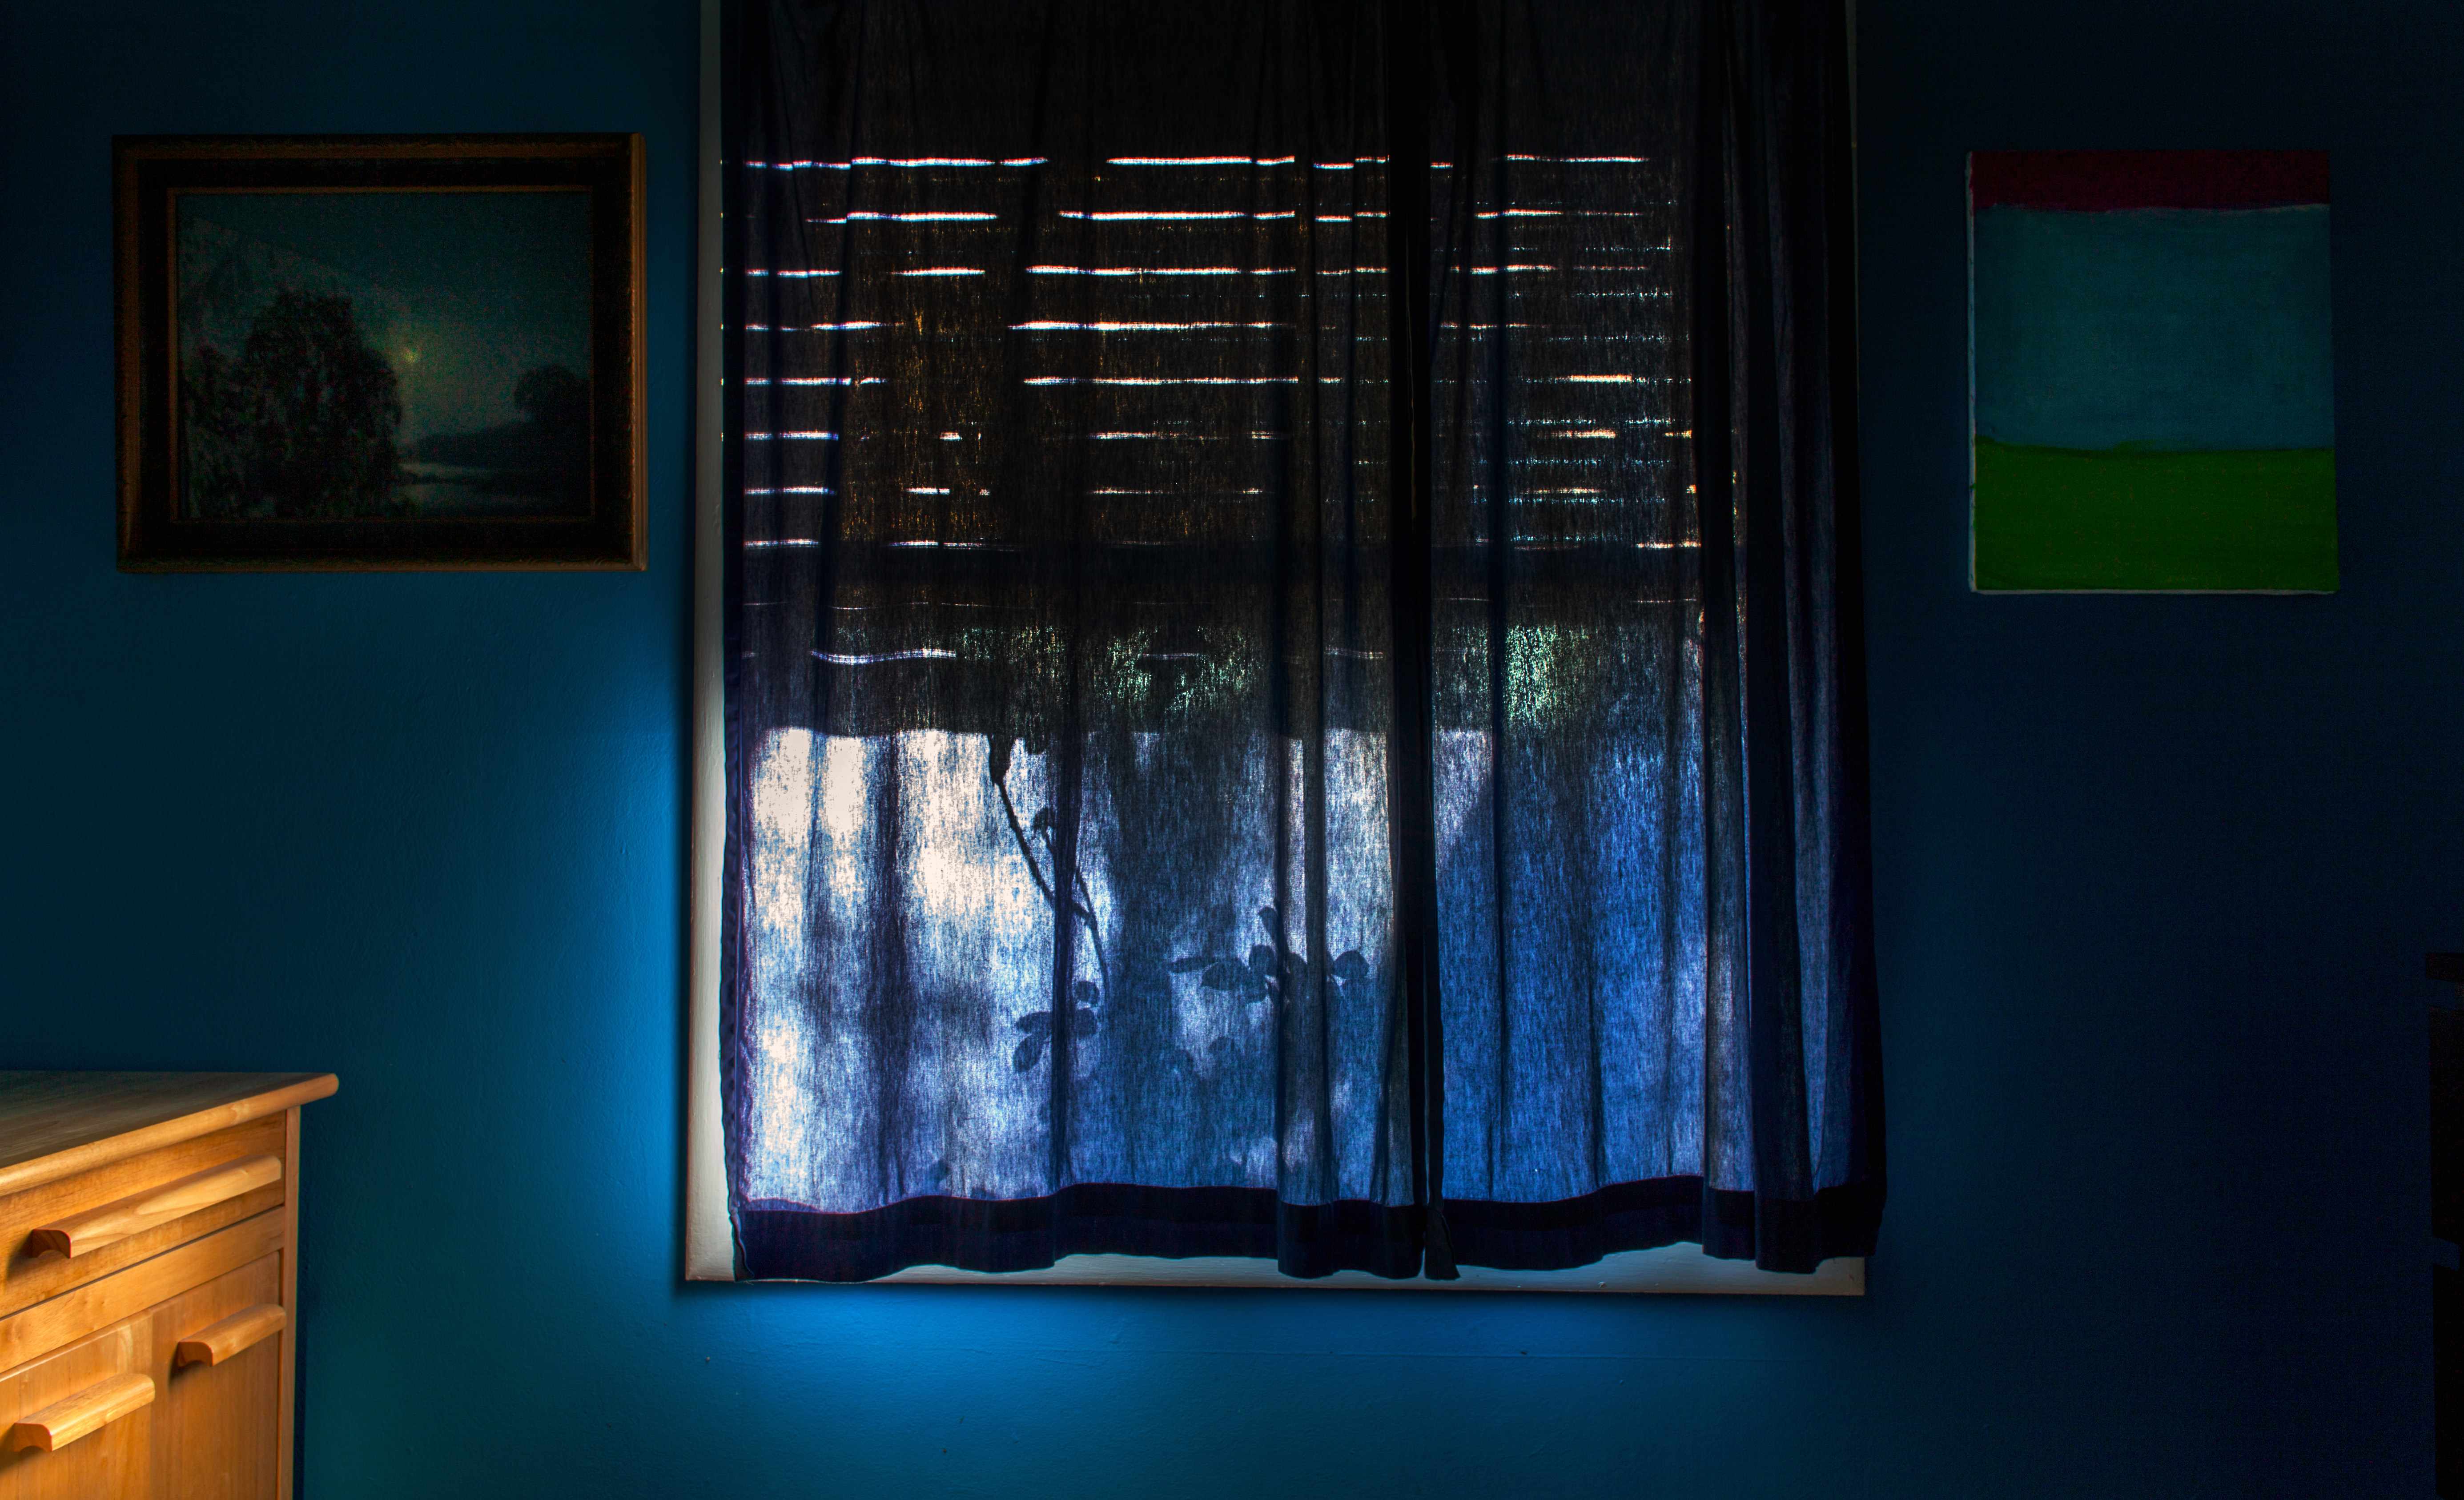
light, house, window, glass, home, wall, color, blue, living room, room, lighting, interior design, 2016, shadows, design, ombres, curtains, 366, modern art, chambrebleue, desrideaux, window covering, window treatment